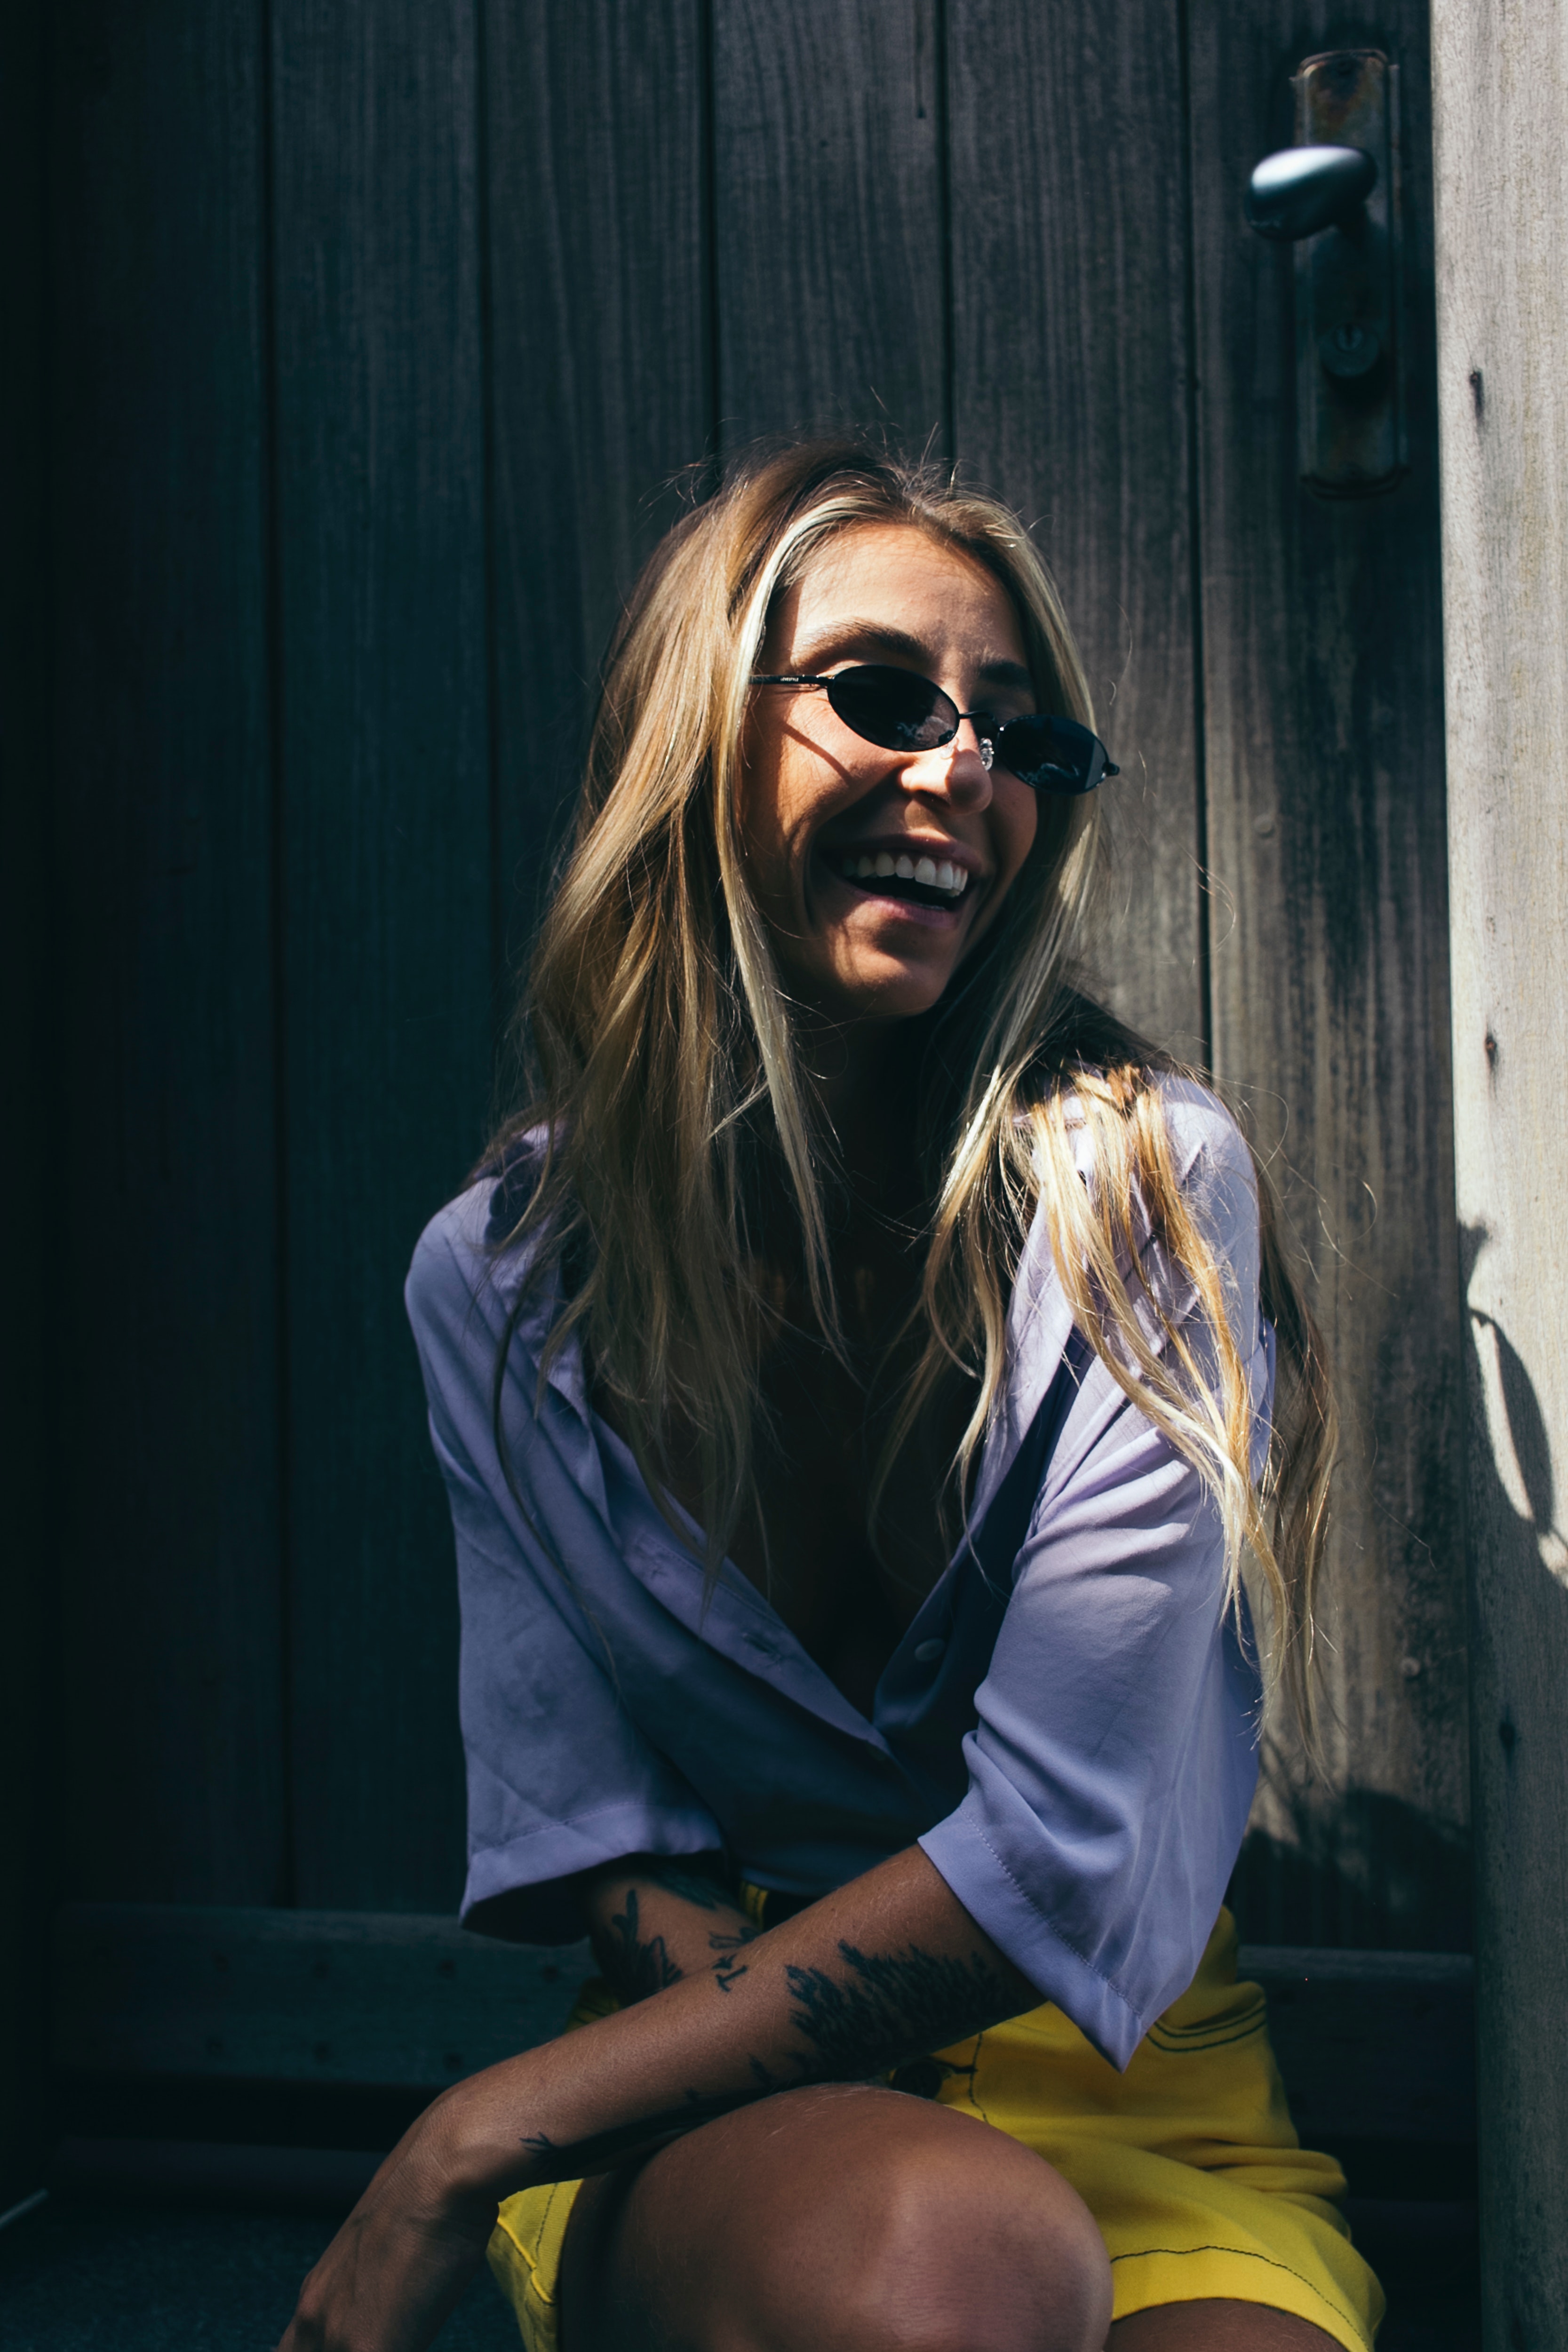
eyewear, sunglasses, blond, yellow, beauty, sitting, cool, fashion, glasses, photo shoot, long hair, model, vision care, photography, smile, flash photography, fashion design, t shirt